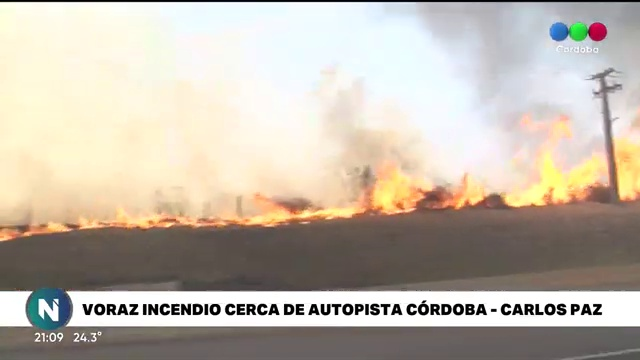
Fire: yes
Smoke: yes